2012–2013 escalation of the Syrian civil war

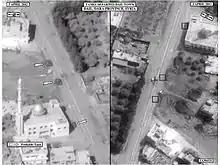
Syrian Army tanks during the clashes in Daraa Governorate in April 2012.

On 14 April 2012, the UN Security Council meeting adopting Resolution 2042 stated that the Envoy (= mr. Annan) assessed that “as of 12 April, the parties appeared to be observing a cessation of fire”.